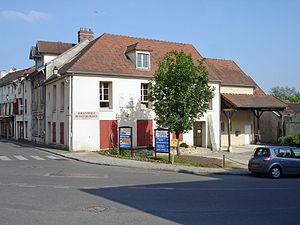
La bibliothèque du Pays de France à Luzarches, Val-d'Oise, France.
Luzarches est une commune française située dans le département du Val-d'Oise et la région Île-de-France.